Myślenice

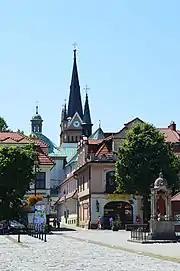
Market square and the Church of the Birth of Virgin Mary in Myślenice

First mentions of Myślenice come from the years 1253–1258. At that time, it was a defensive settlement, with a castle and fortifications, designed to protect Kraków from the south. In 1342, Myślenice received its Magdeburg rights town charter, and it started to develop into a local commercial center. Among visitors who came here, were Mikolaj Rej, who wrote part of his "Life of an Honest Man" during his stay there; King Władysław II Jagiełło and Queen Jadwiga; German emperor Sigismund; and other personalities. In 1557, Myślenice came under the jurisdiction of Kraków castellans, who were much more concerned with their city. The town began to decline, and it was destroyed in the deluge. In 1772 (see Partitions of Poland), Myślenice was annexed by Austria, and until 1918, it belonged to the province of Galicia. After World War I, the town became part of the Second Polish Republic. On 22 January 1945, Myślenice was liberated by the troops of 38th Army of the 4th Ukrainian Front. Between 1975-1998 the city was part of the Kraków Voivodeship.